Larsen Ice Shelf

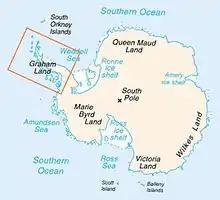
Location of the Antarctic Peninsula within Antarctica

The collapse of Larsen B has revealed a thriving chemotrophic ecosystem 800 m (half a mile) below the sea. The discovery was accidental. U.S. Antarctic Program scientists were in the north-western Weddell Sea investigating the sediment record in a deep glacial trough of roughly (twice the size of Texas or France). Methane and hydrogen sulfide associated with cold seeps is suspected as the source of the chemical energy powering the ecosystem. The area had been protected by the overlying ice shelf from debris and sediment which was seen to be building up on the white microbial mats after the breakup of the ice shelf. Clams were observed clustered about the vents.